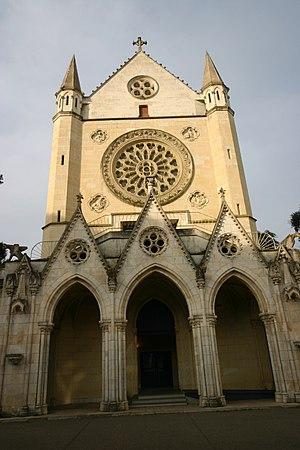
Cette image représente la façade de la chapelle du lycée Jacques Cœur, a Bourges en France.
Le lycée Jacques-Cœur est un lycée général technologique et professionnel situé à Bourges dans le département du Cher en France. C'était autrefois un petit séminaire qui se nommait Saint-Célestin, fondé en 1856. Il a été le cadre d'un congrès ecclésiastique national en 1900. Le petit séminaire Saint-Célestin est fermé en 1906 à la suite de la loi de séparation des Églises et de l'État de 1905.